Głubczyce

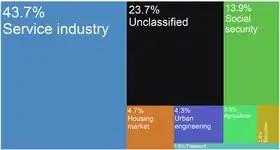
Głubczyce town budget income's sources as of 2015

The town of Głubczyce's economy is based around the agricultural sector and food production. Formerly, during the Polish People's Republic, the industry of fibre production developed in the settlement ("Unia", "Piast" manufacturers). In modern days, the fibre manufacturing industry is near non-existent. Other industries located in Głubczyce including heating machinery production ("Galmet" and "Electromet").